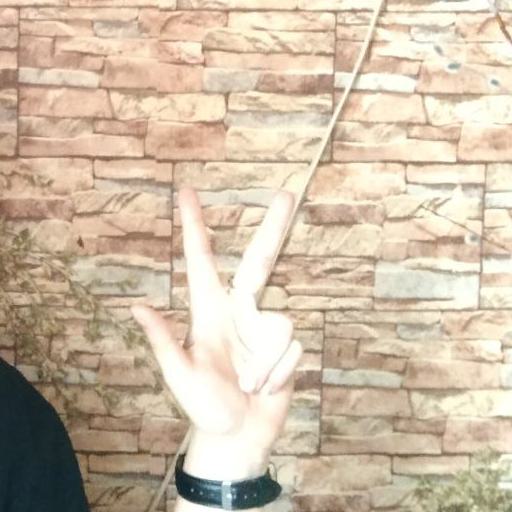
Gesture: three2